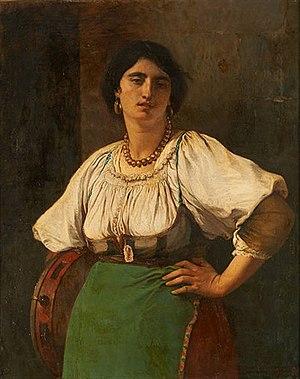
Ernest Slingeneyer, né à Lochristi le 29 mai 1820 et mort à Bruxelles le 27 avril 1894, est un peintre belge de tableaux d'histoire, portraits, scènes de genre et, occasionnellement, paysages. Slingeneyer est considéré comme l'un des derniers représentants du romantisme en peinture en Belgique et de l'académisme dans la peinture romantique belge. Dans sa carrière ultérieure, il fut l'un des principaux représentants de l'orientalisme en Belgique. Excellent portraitiste, Slingeneyer a réalisé des portraits de personnages historiques ainsi que de personnalités de son temps. Slingeneyer était également un homme politique et membre de la Chambre des représentants de Belgique pour les indépendantistes de Bruxelles, une coalition de personnalités liées par leur opposition aux libéraux radicaux. En tant qu'homme politique, il a promu l'art académique et agité contre les nouveaux courants artistiques, comme ceux préconisés notamment par la Société libre des beaux-arts de Bruxelles.